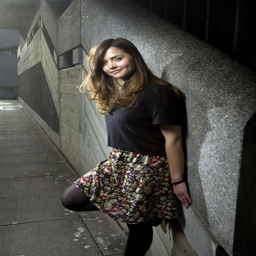
i like the combination of the pretty patterned skirt with the short , solid sweater .